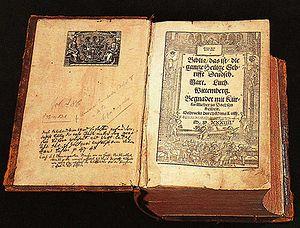
La maison de Luther est un cloître et un musée où vécut pendant plus de 35 ans le réformateur protestant et fondateur du luthéranisme Martin Luther à Wittemberg en Allemagne. Le musée est à ce jour le plus grand musée du monde de la Réforme protestante. Le bâtiment est reconnu comme site du patrimoine mondial depuis 1994.
La Bible de Luther est la traduction allemande de la Bible réalisée par le réformateur Martin Luther à partir des textes originaux en grec pour le Nouveau Testament, dont la traduction parut en 1522, et en hébreu pour l'Ancien Testament, dont la traduction parut en 1534, formant avec le Nouveau Testament et les livres apocryphes la première Bible complète en allemand.
Cette page concerne l'année 1534 du calendrier julien.
L’allemand est l'une des langues indo-européennes appartenant à la branche occidentale des langues germaniques. Du fait de ses nombreux dialectes, l'allemand constitue dans une certaine mesure une langue-toit.
Martin Luther [maʁtɛ̃ lytɛʁ], né le 10 novembre 1483 à Eisleben, en Saxe-Anhalt et mort le 18 février 1546 dans la même ville, est un frère augustin théologien, professeur d'université, initiateur du protestantisme et réformateur de l'Église dont les idées exercèrent une grande influence sur la Réforme protestante, qui changea le cours de la civilisation occidentale.